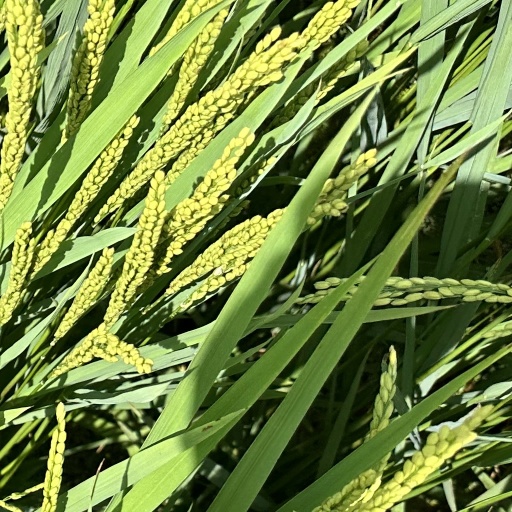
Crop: rice